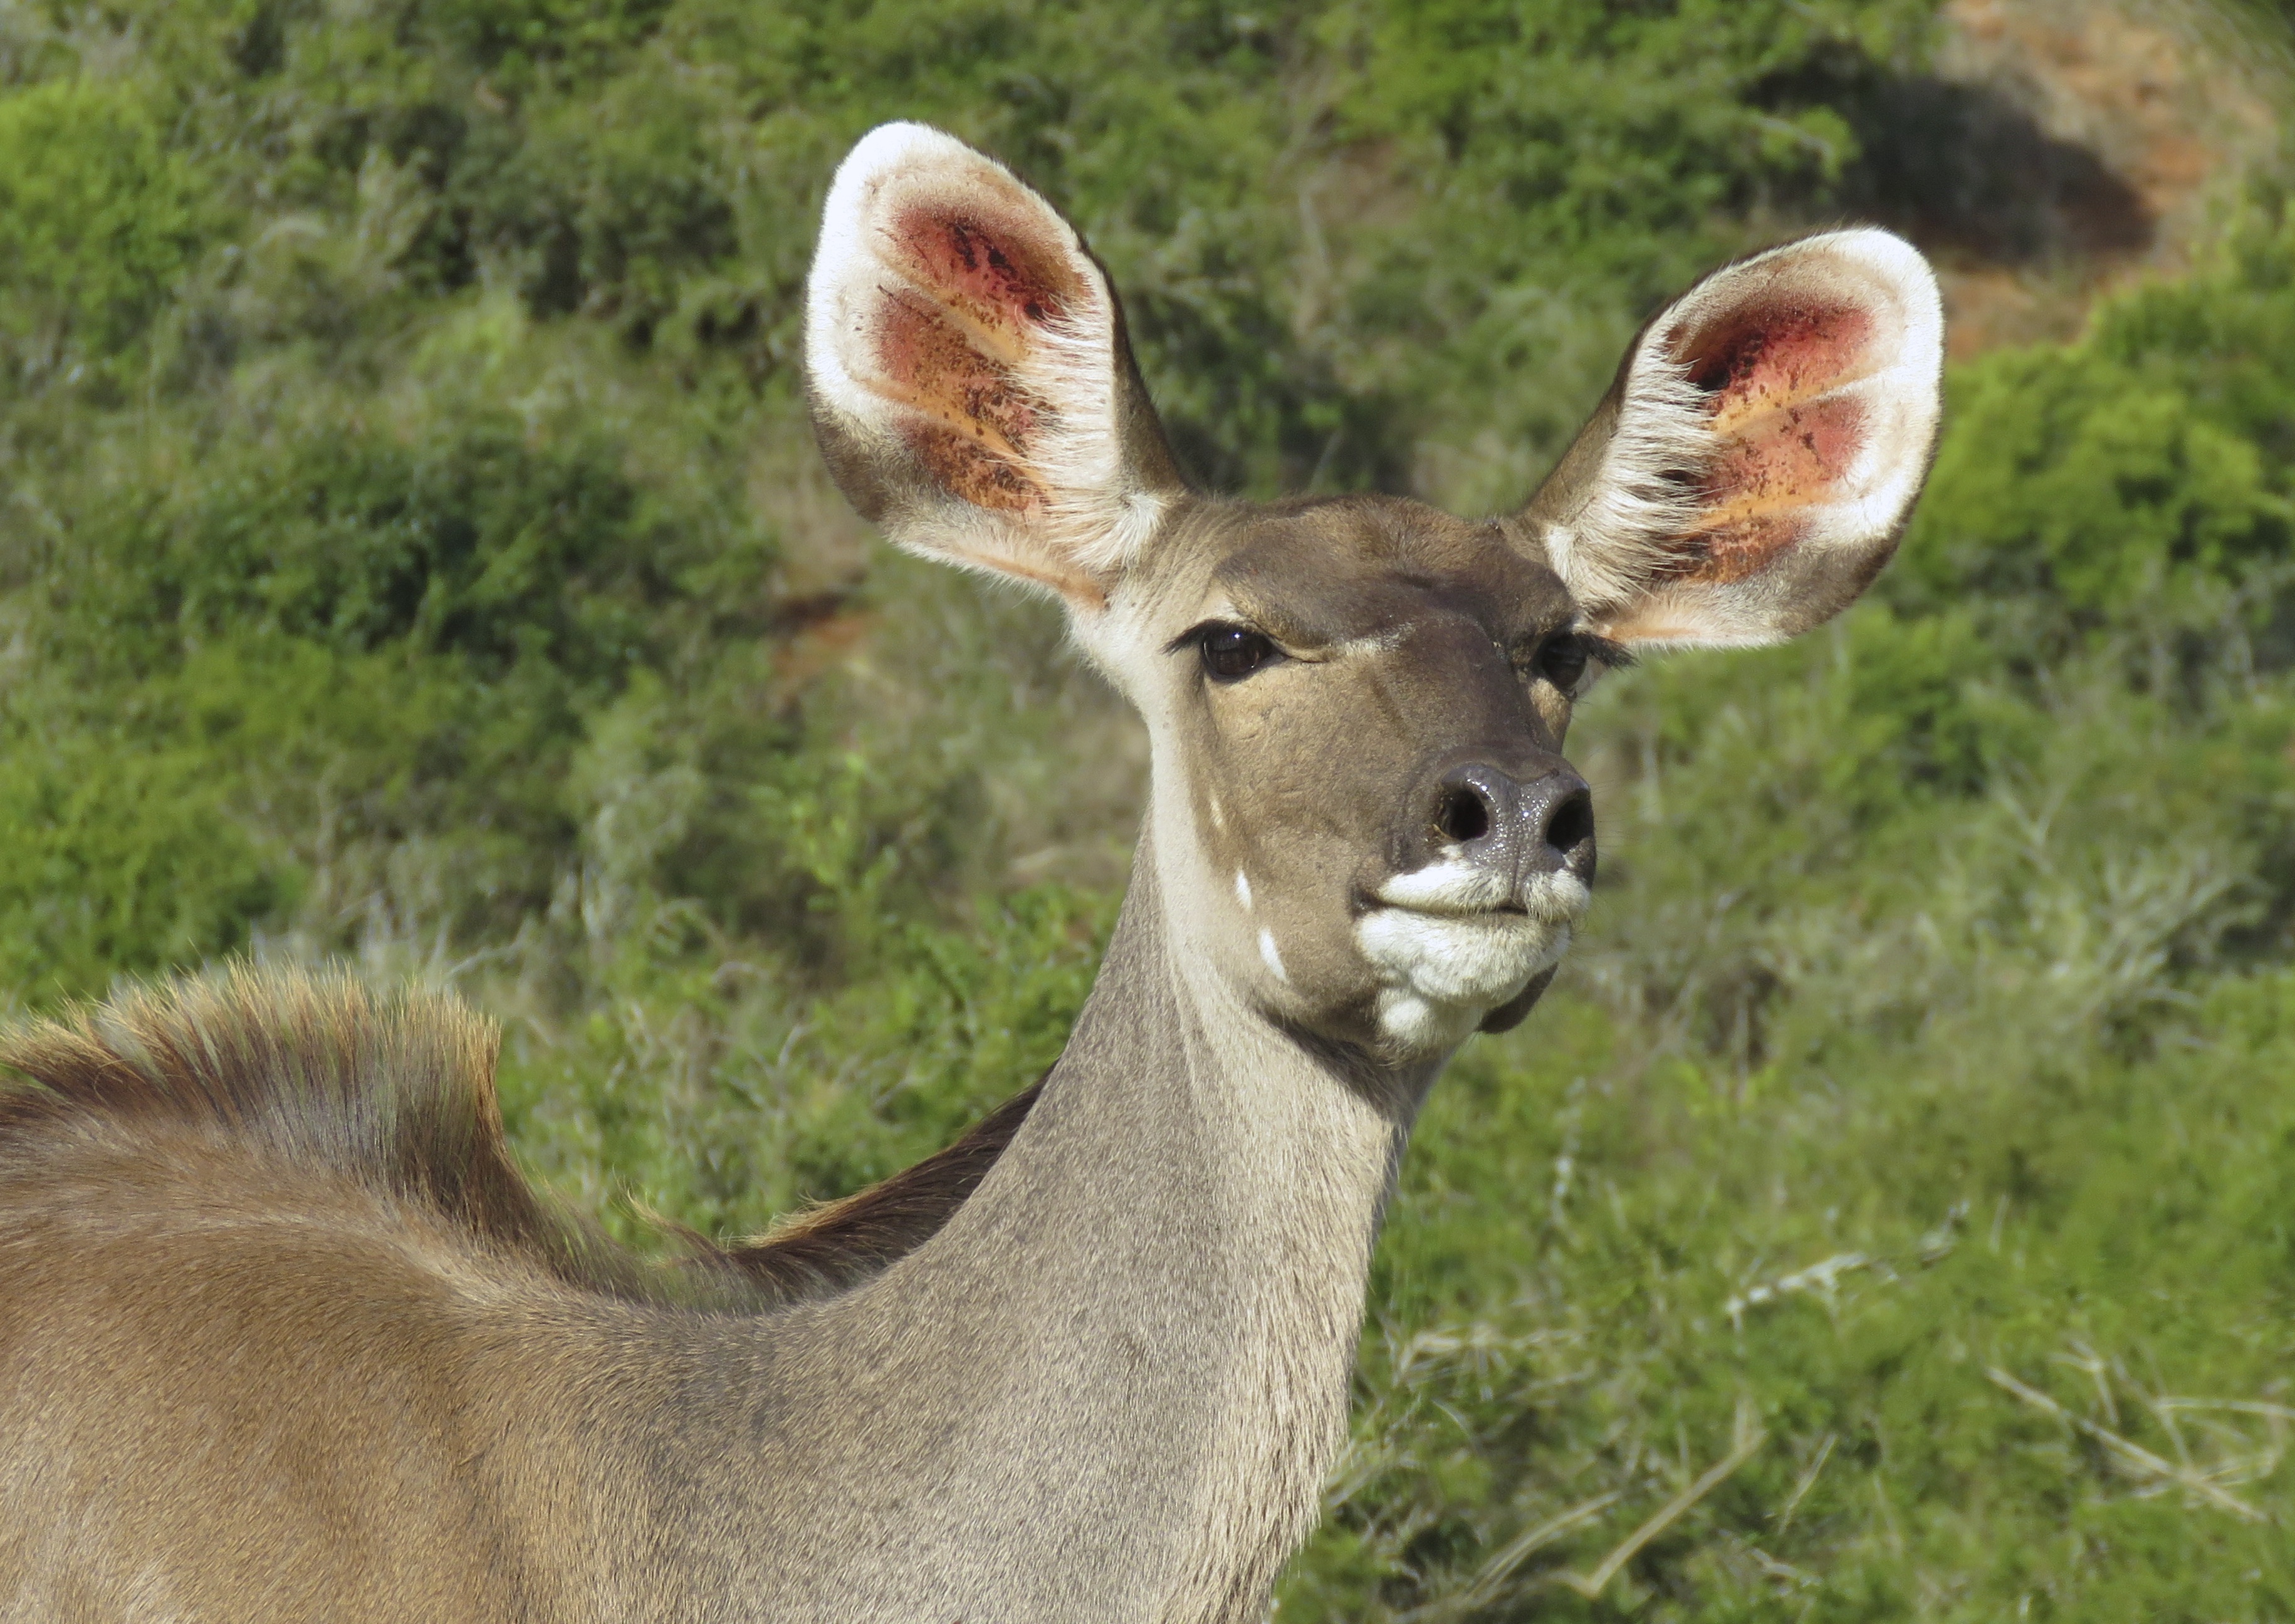
nature, outdoor, animal, female, wildlife, fur, portrait, africa, mammal, fauna, vertebrate, kudu, safari, buck, watchful, white tailed deer, cape grysbok, eastern cape